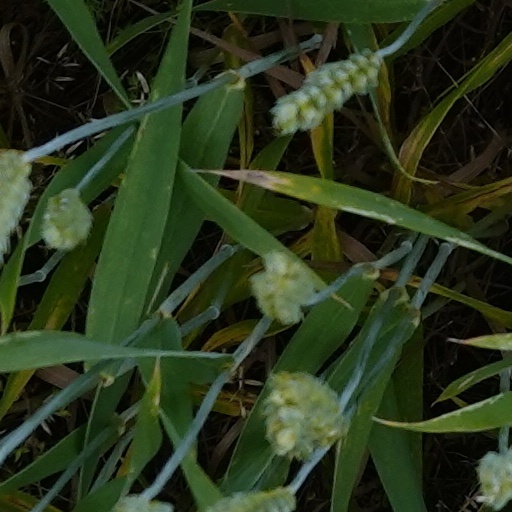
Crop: wheat